Kaunas Lutheran Holy Trinity Church

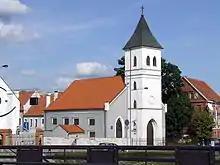
Main façade of the church

Kaunas Lutheran Holy Trinity Church is a Lutheran church in the Old Town of Kaunas, Lithuania. It is one of the first Lutheran churches in Kaunas, built in 1683. The wooden main altar dates from 1692. The church was closed by the Soviet authorities, nowadays it used by the local university.